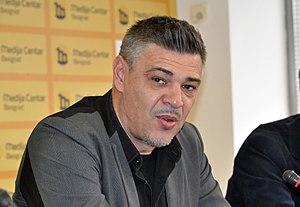
L'équipe de Serbie de football est la sélection de joueurs serbes représentant le pays lors des compétitions internationales de football masculin, sous l'égide de la Fédération de Serbie de football.